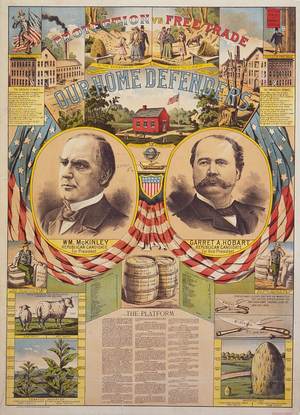
L'élection présidentielle américaine de 1896 est la vingt-huitième de l'histoire des États-Unis. Le républicain William McKinley l'emporte face au démocrate William Jennings Bryan.